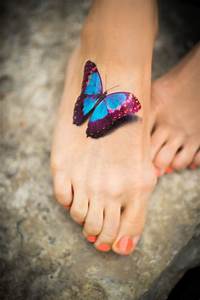
Label: farfalla